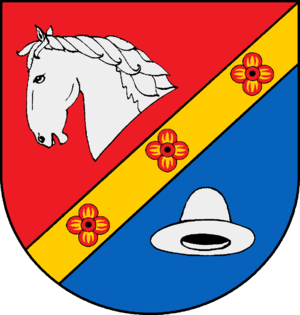
Hatsted
Coat of arms of Hatsted
Hatsted eller Hattstedt er en landsby og kommune i det nordlige Tyskland under Kreis Nordfriesland i delstaten Slesvig-Holsten. Byen ligger på gesten få kilometer nord for Husum i Sydslesvig.